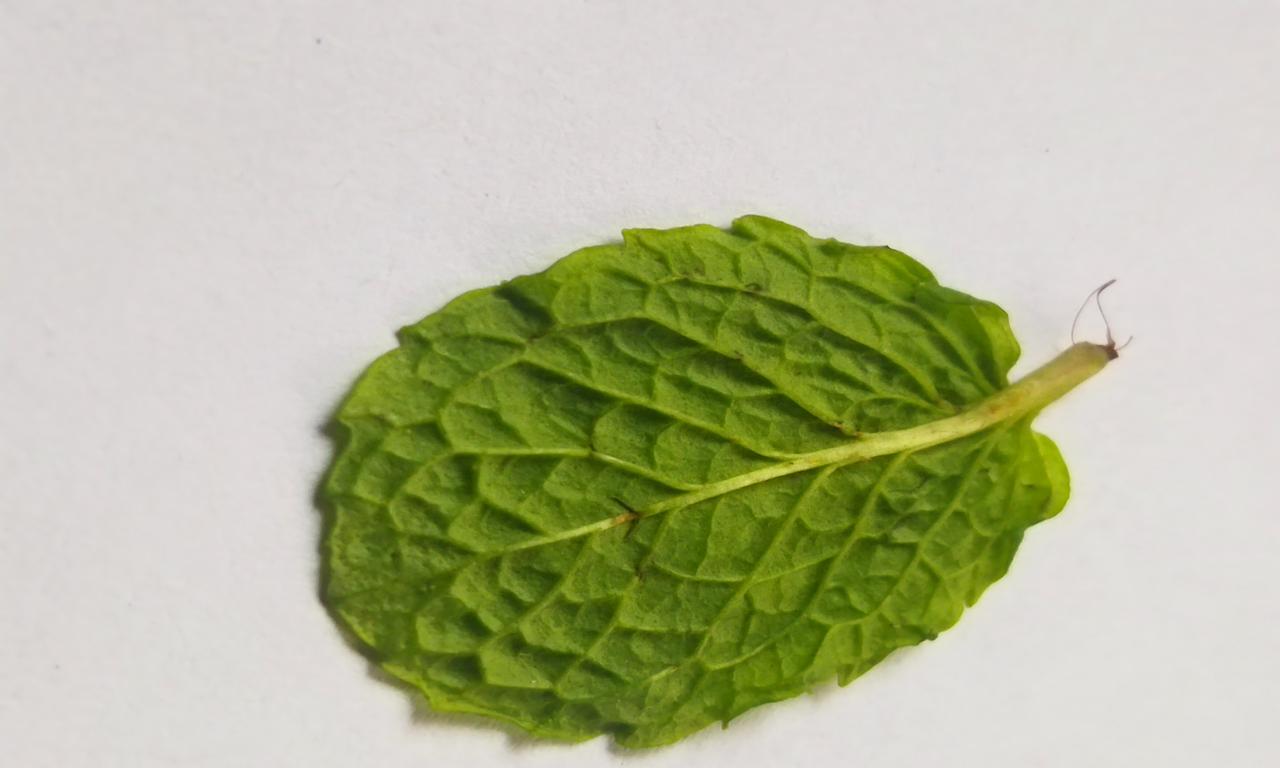
Label: Fresh